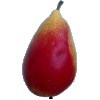
Label: Pear 2